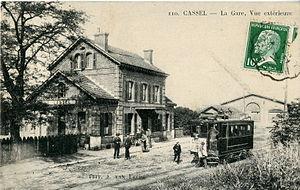
Carte postale ancienne éditée par J. Van Eeche, n°110
La ligne Cassel-Gare - Cassel-Ville était une ligne de tramway de la commune de Cassel en France.
La gare de Cassel est une gare ferroviaire française de la ligne d'Arras à Dunkerque-Locale, située sur le territoire de la commune de Bavinchove, à proximité de Cassel, dans le département du Nord, en région Hauts-de-France.